Trevon Duval

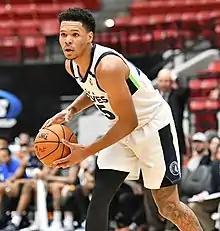
Duval with the Iowa Wolves in 2020

Trevon Tyler Anthony Duval (born August 3, 1998) is an American professional basketball player for Sabah BC of the Azerbaijan Basketball League. He played college basketball for the Duke Blue Devils.